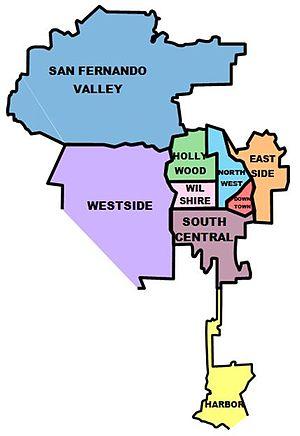
Los Angeles est la deuxième ville des États-Unis en nombre d'habitants après New York. Située dans le Sud de l'État de Californie, sur la côte du Pacifique, la ville est le siège du comté de Los Angeles.